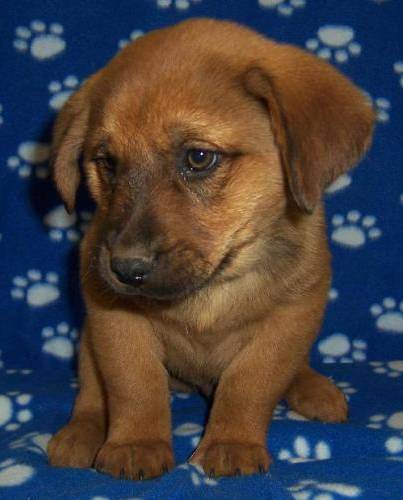
Label: dog